See Yup temple

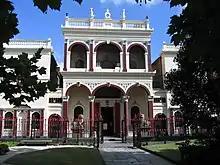
Facade of the main hall and gardens, 2005

In 1964 the Victorian government classified the temple as being of 'Regional' significance. In 1966 this was revised to the level of 'State' significance. In 1978 the temple was registered as a building of historical and architectural importance on the Register of the National Estate.